National Front for the Salvation of Libya

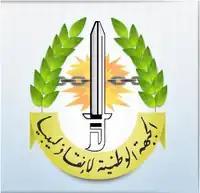

The National Front for the Salvation of Libya (NFSL) was a political opposition group active during the rule of the Gaddafi regime in Libya. It was formed in 1981 and called for major liberalising reforms such as democratic elections, a free press, and the separation of powers. During the 1980s, it pursued a campaign of armed opposition to the Gaddafi regime and made several coup attempts, the most notable being its 1984 armed assault on Gaddafi's Bab al-Azizia compound in Tripoli. After the failure of this and several other coup attempts the group largely abandoned militancy, and instead used peaceful tactics to promote reform in Libya; in 2005, the NFSL joined with six other groups to form the National Conference for the Libyan Opposition.